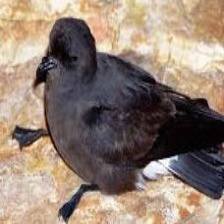
Species: ASHY STORM PETREL
Scientific name: OCEANODROMA HOMOCHROA